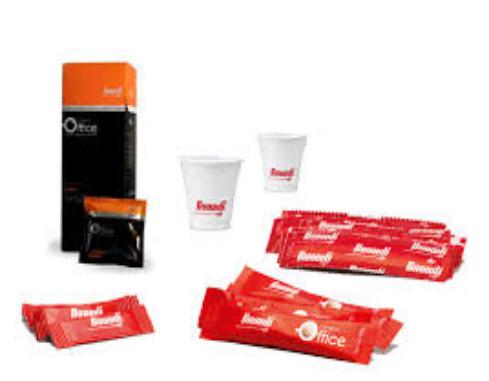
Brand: Buondi
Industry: Food